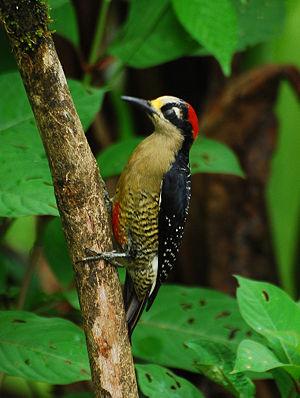
Le Pic de Pucheran est une espèce d'oiseau de la famille des Picidae.